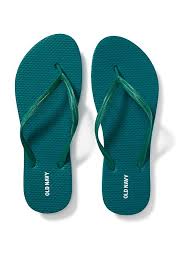
Waste category: shoes